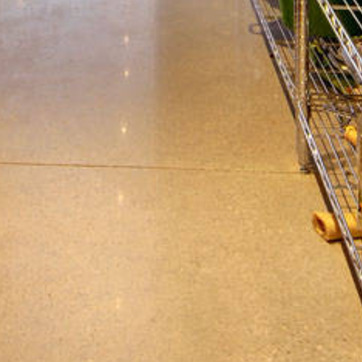
Material: polishedstone